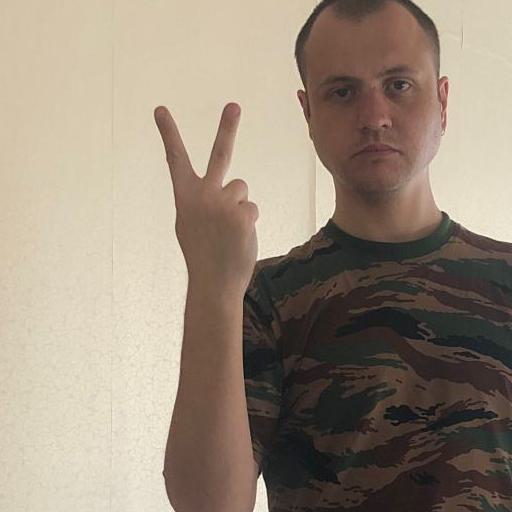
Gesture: peace_inverted